Real Dreams

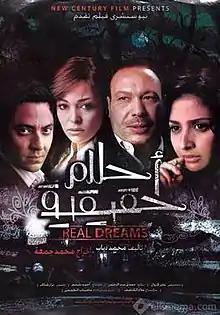
أفيش الفيلم

Real Dreams is an Egyptian thriller film produced in 2007 starring Hanan Tork, Khaled Saleh. The protagonist, Mariam, is living a troubled life with her husband Ahmed. Suddenly, her life turns upside down when she starts having dreams of crimes that she discovers real on the next morning. Thinking she's the one who commits them while sleeping, she decides to stay awake.